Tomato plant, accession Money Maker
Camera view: bottom (45 deg); turntable rotation: 60 degrees
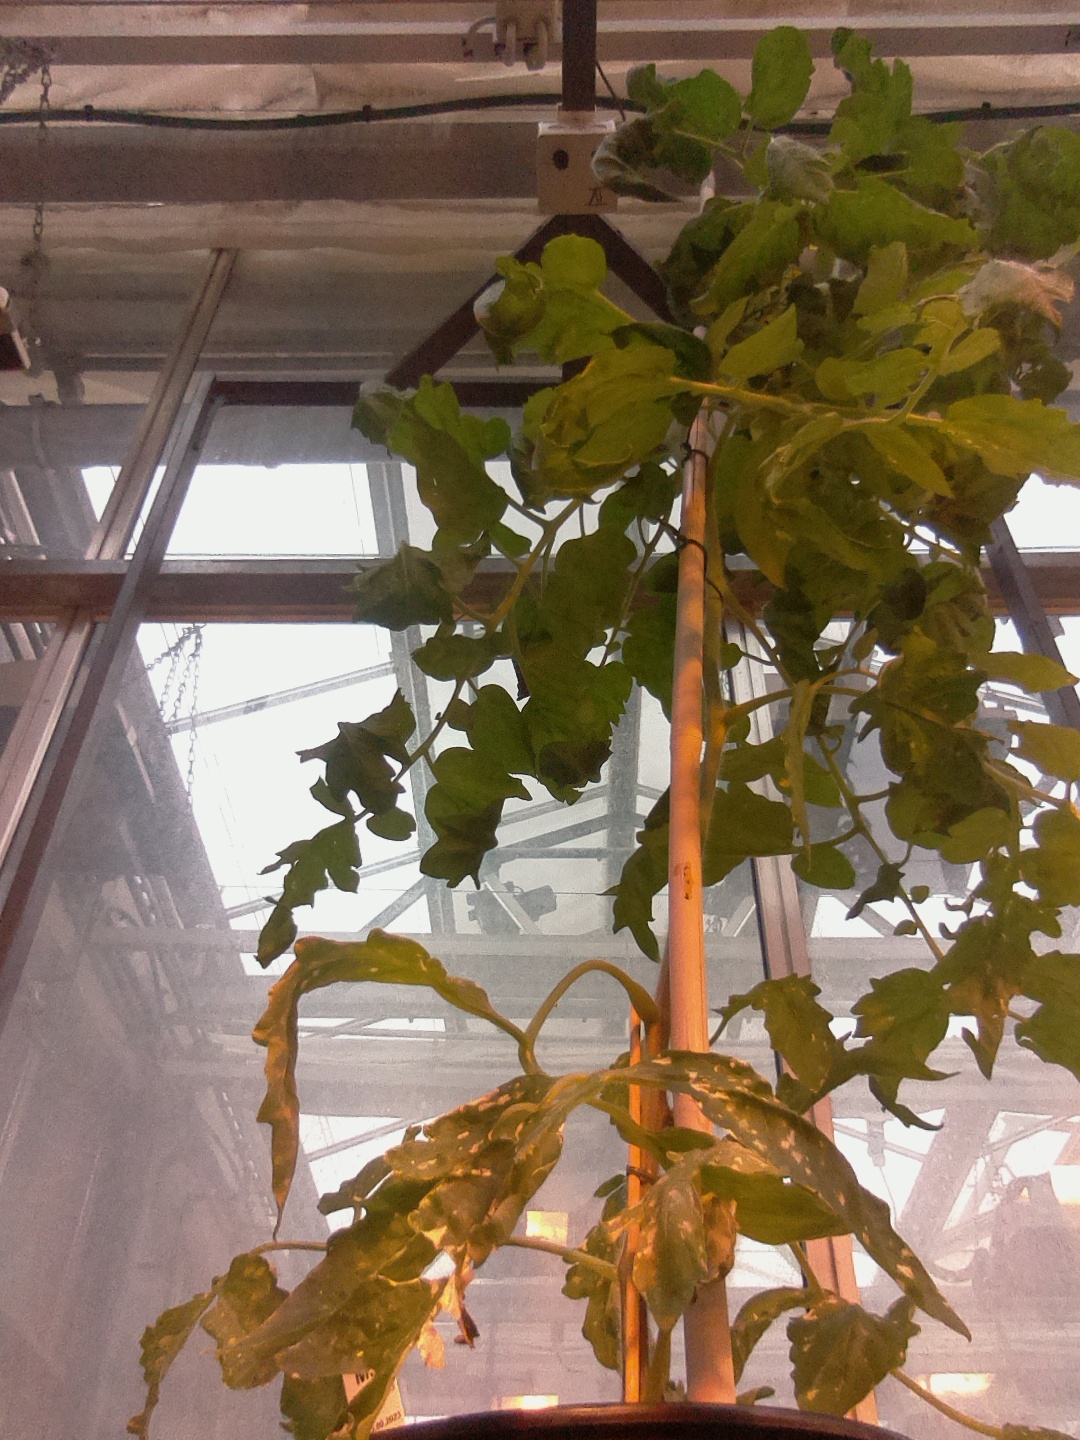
BBCH growth stage 67: Full flowering, 70%-80% of flowers open, more petals falling